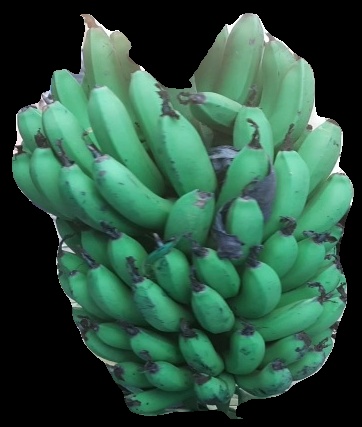
Variety: pachbale
Grade: grade2